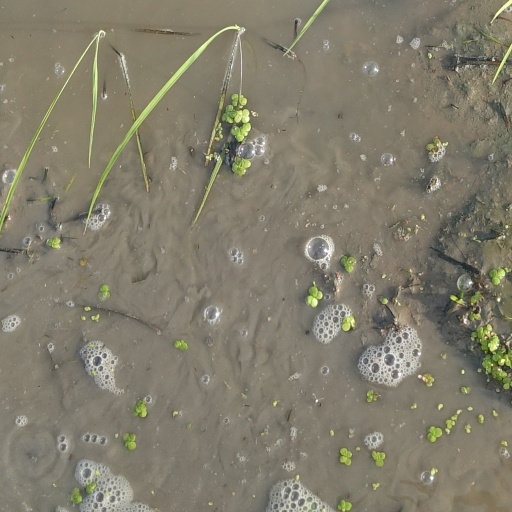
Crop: rice